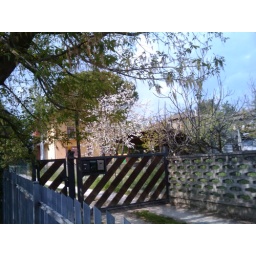
The white tree over there is becoming more beautiful every day